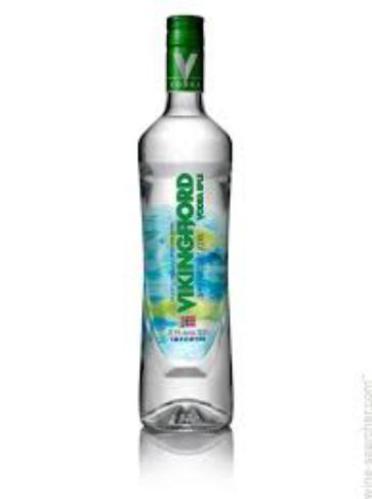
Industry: Food